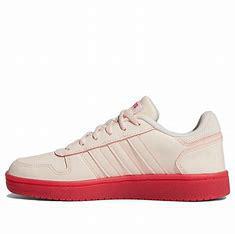
Brand: adidas
Model: neo Adidas NEO Hoops 2